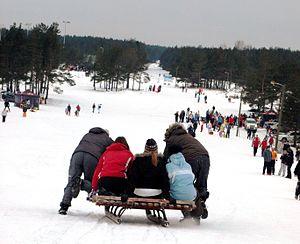
Keila est une ville et une municipalité urbaine de la région d'Harju en Estonie.